Kirkmichael, Moray

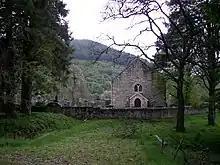
Kirkmichael church and Cnoc Fergan hill in the parish of Kirkmichael

Kirkmichael is a parish in the council area of Moray, Scotland. It lies south of Ballindalloch and includes the Tomintoul Distillery.